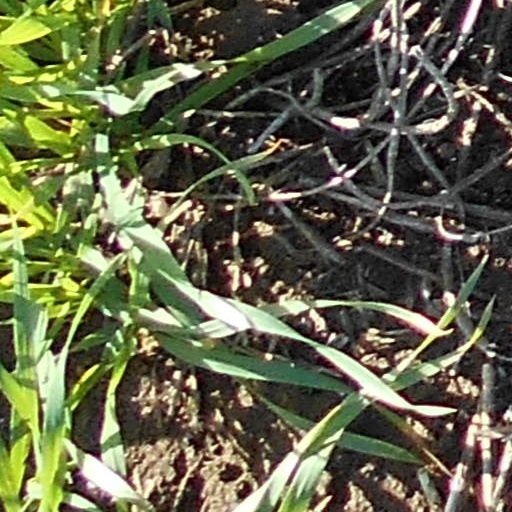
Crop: wheat